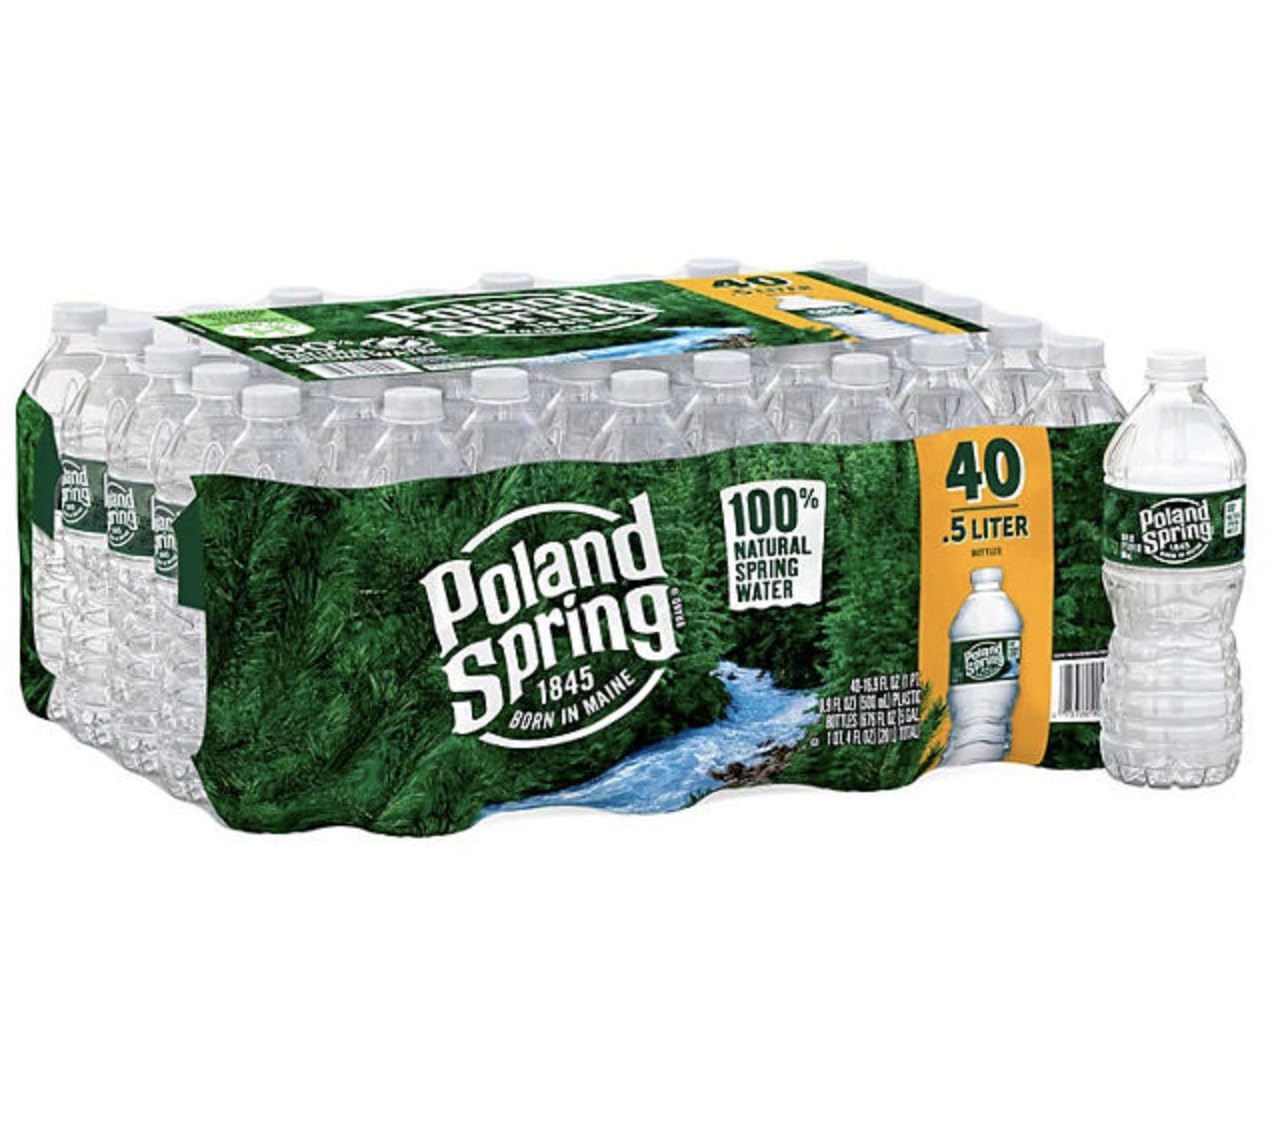
Item Name: Poland Spring Bottled Water, 40 Count
Bullet Point 1: New eco-shape less plastic-better for the environment
Bullet Point 2: Pure quality
Bullet Point 3: 100% natural
Value: 676.0
Unit: Fl Oz

Price: 17.84